Sound amplification by stimulated emission of radiation

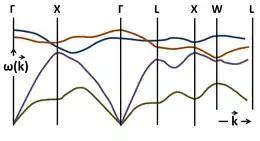
Dispersion relation ω=ω("k") for some waves corresponding to lattice vibrations in GaAs.

Examples of narrow-gap indirect semiconductors that can be used are chalcogenides PbTe, PbSe and PbS with energy gap 0.15 – 0.3 eV. For the same scheme, the usage of a semiconductor heterostructure (layers of different semiconductors) with narrow gap indirect in momentum space between valence and conduction bands may be more effective. This could be more promising since the spatial separation of the layers provides a possibility of tuning the interband transition into resonance by an external electric field. An essential statement here is that this proposed phonon laser can operate only if the temperature is much lower than the energy gap in the semiconductor.